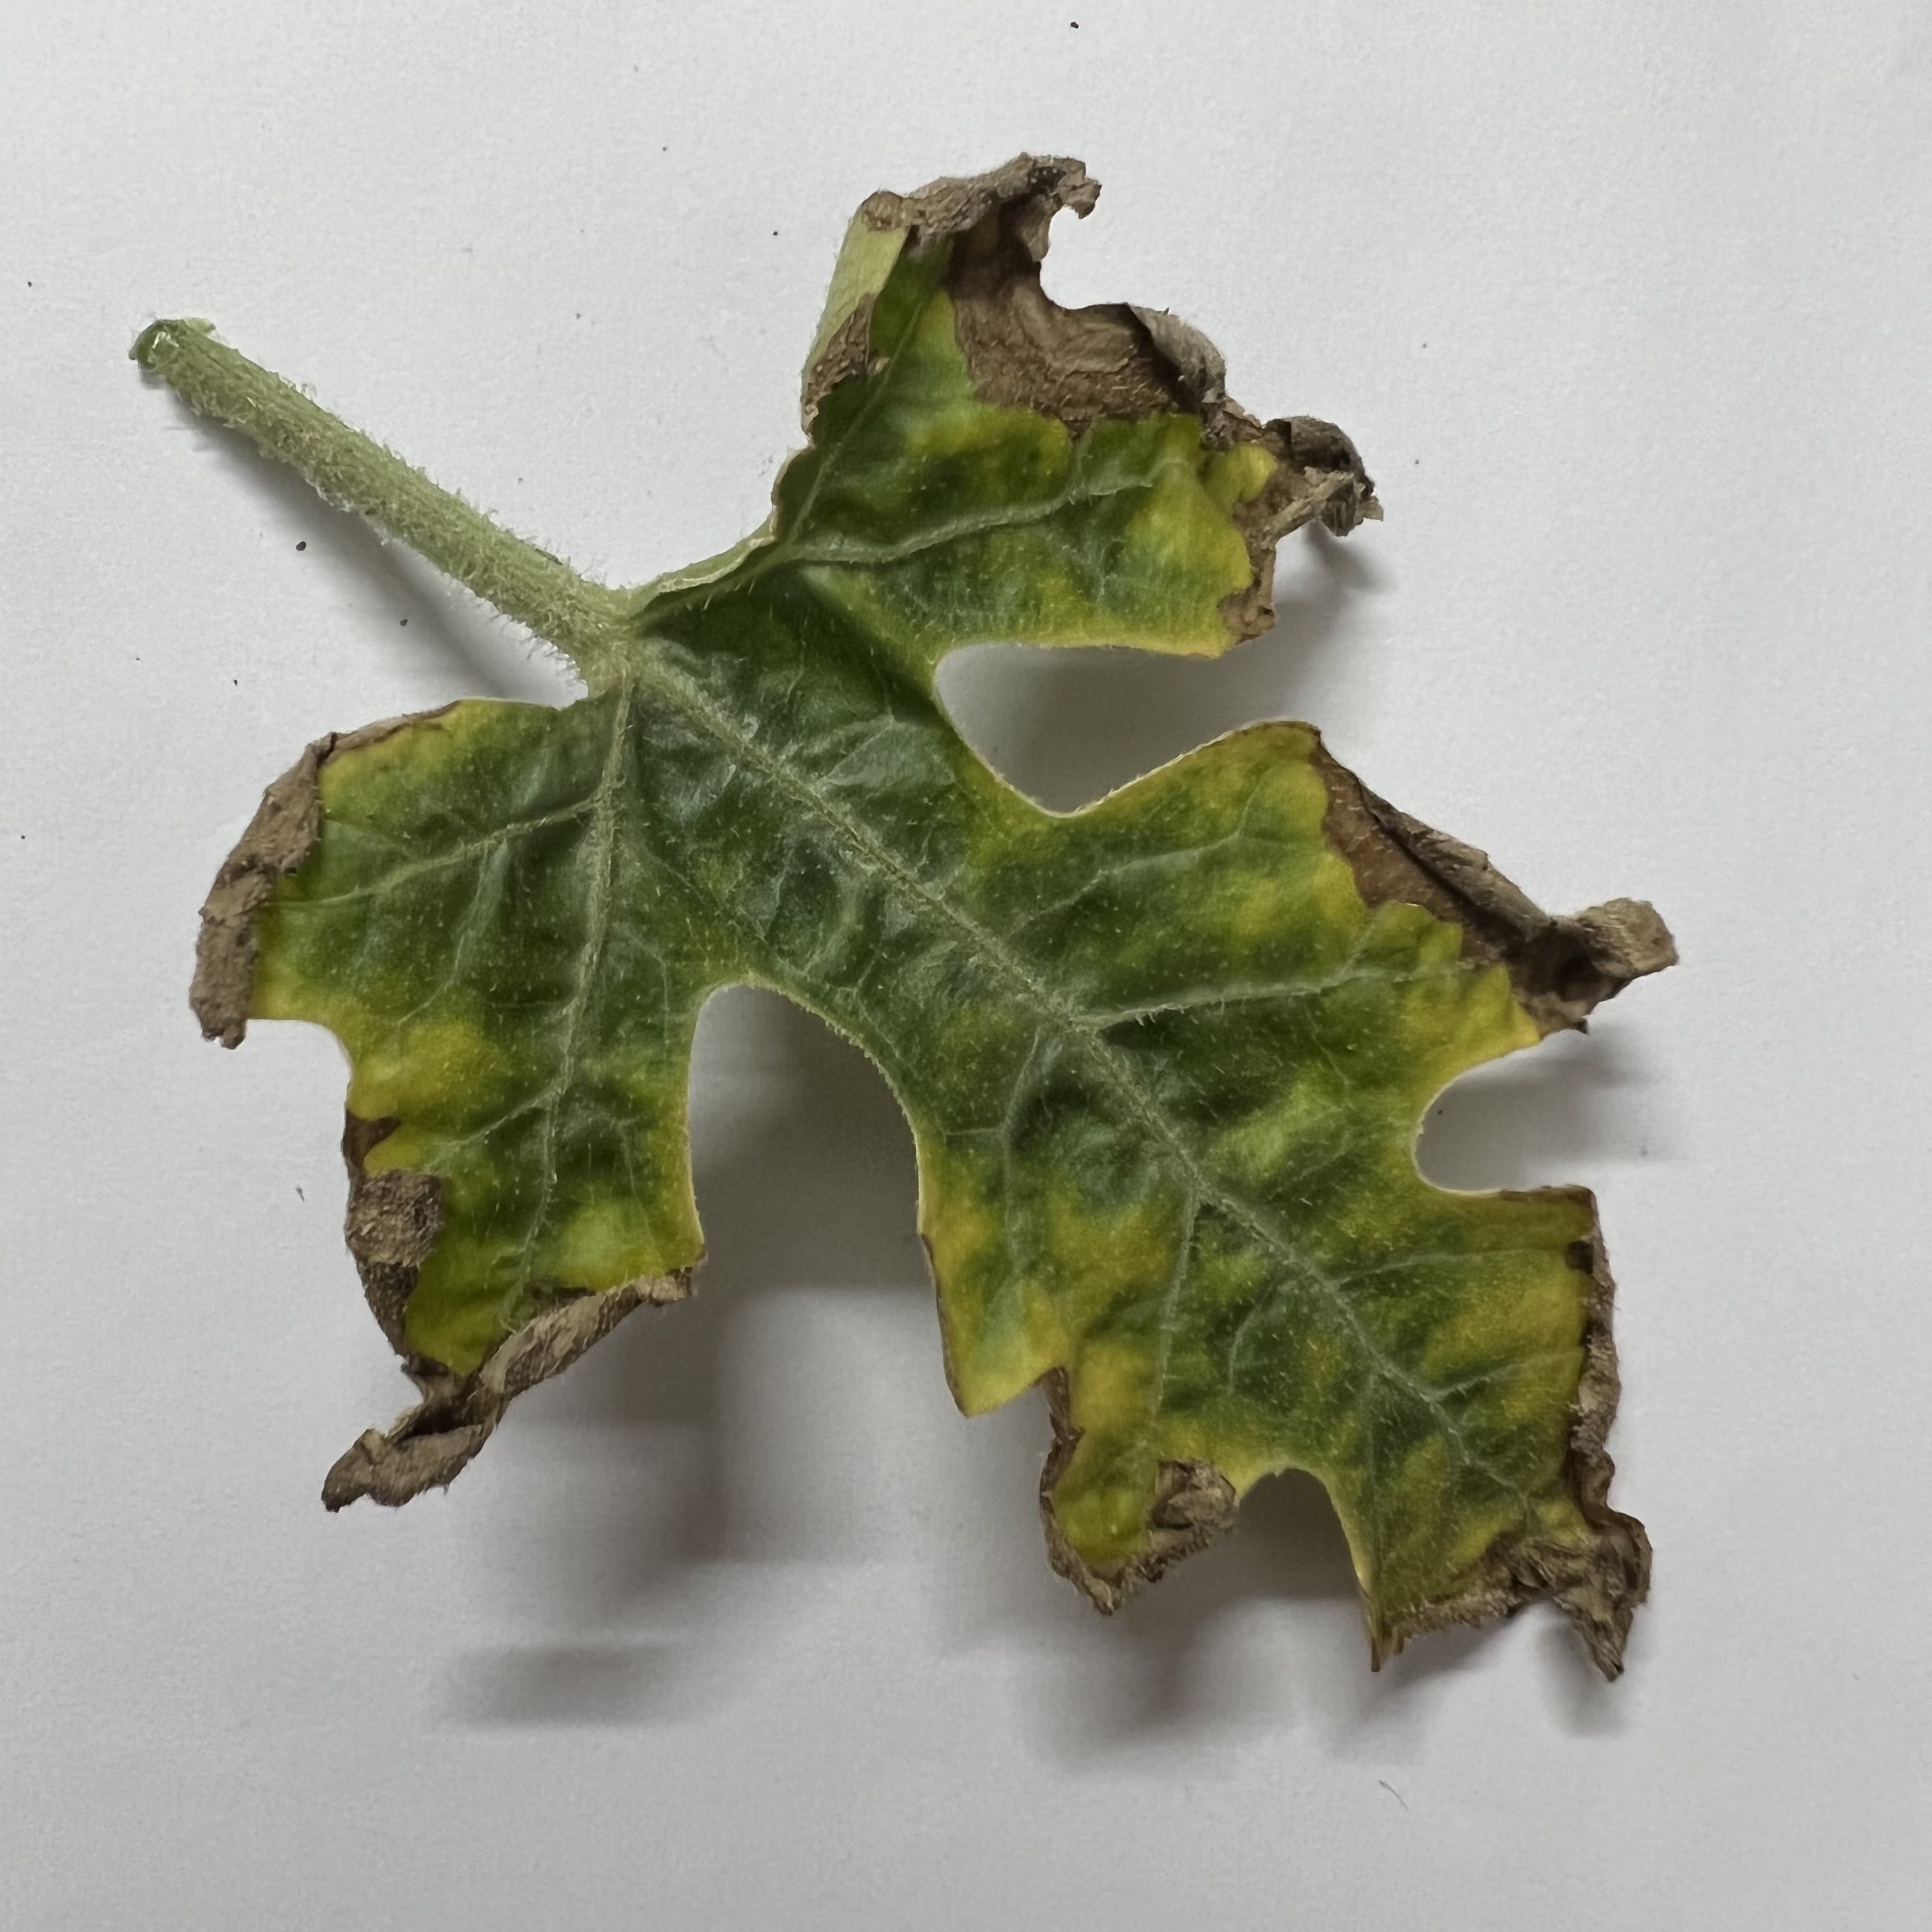
Label: Downy_Mildew